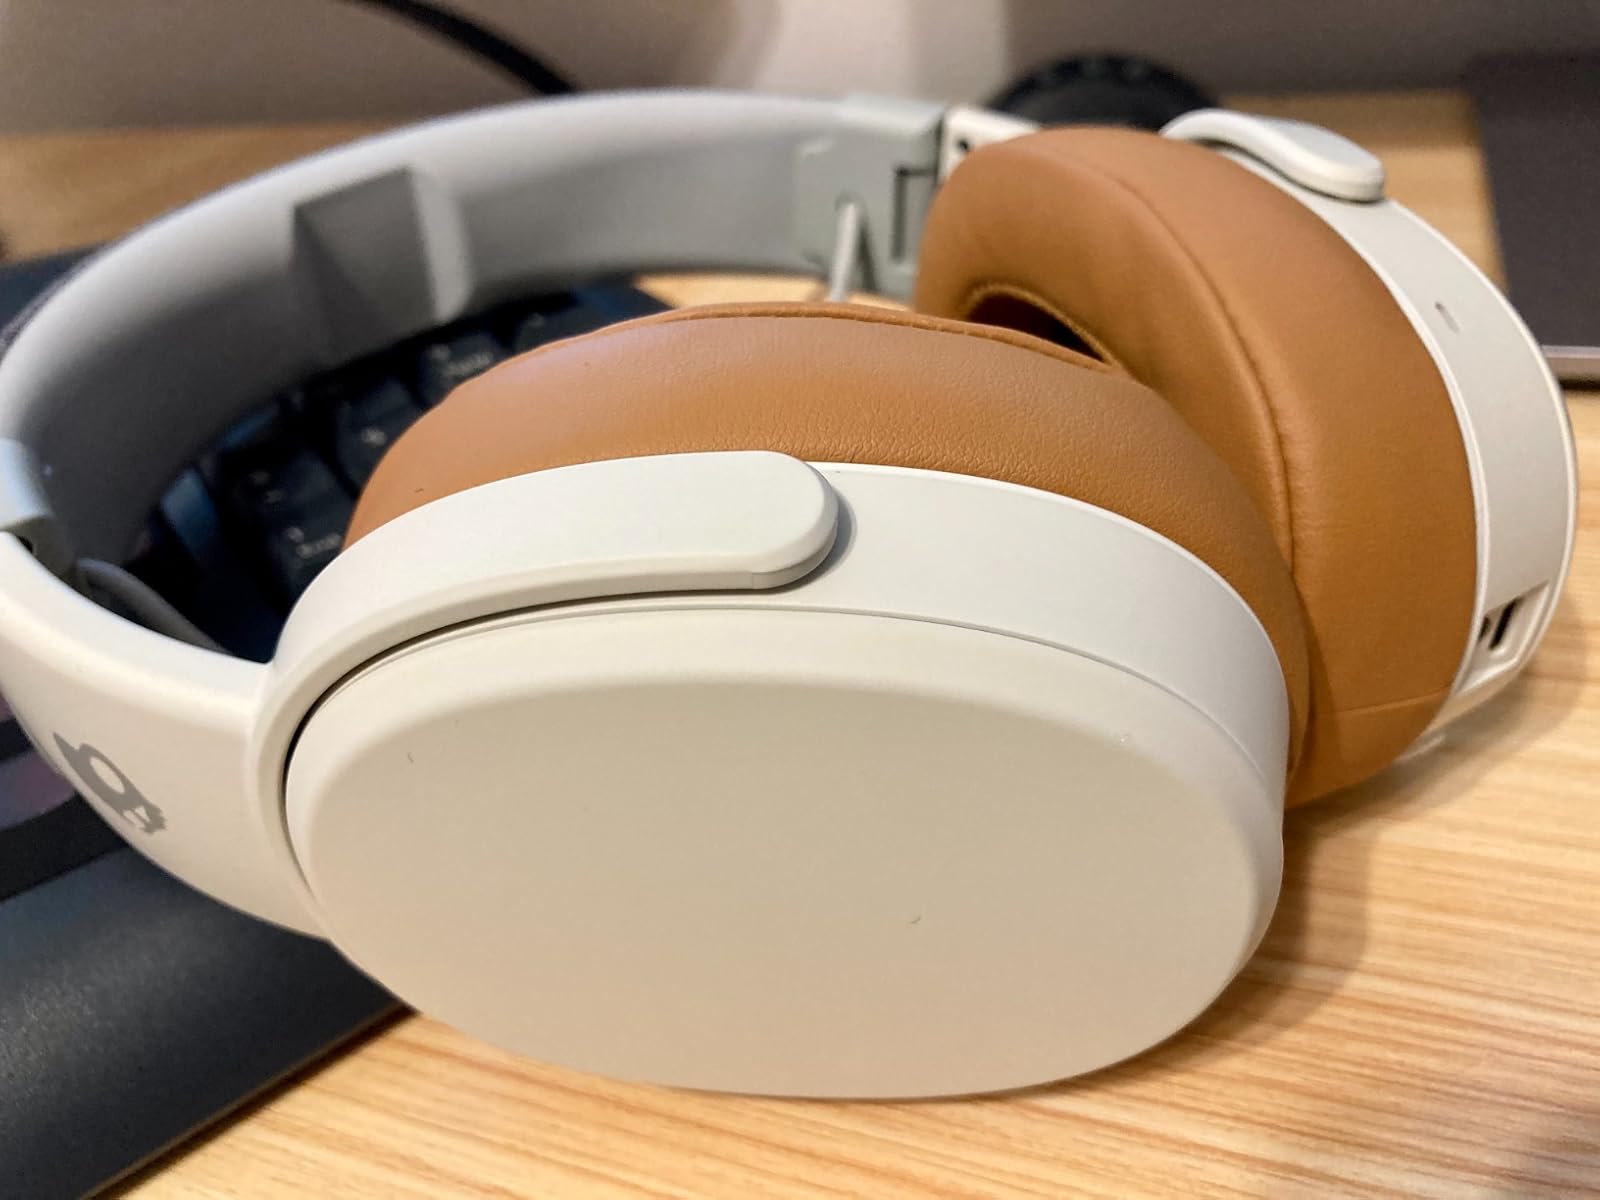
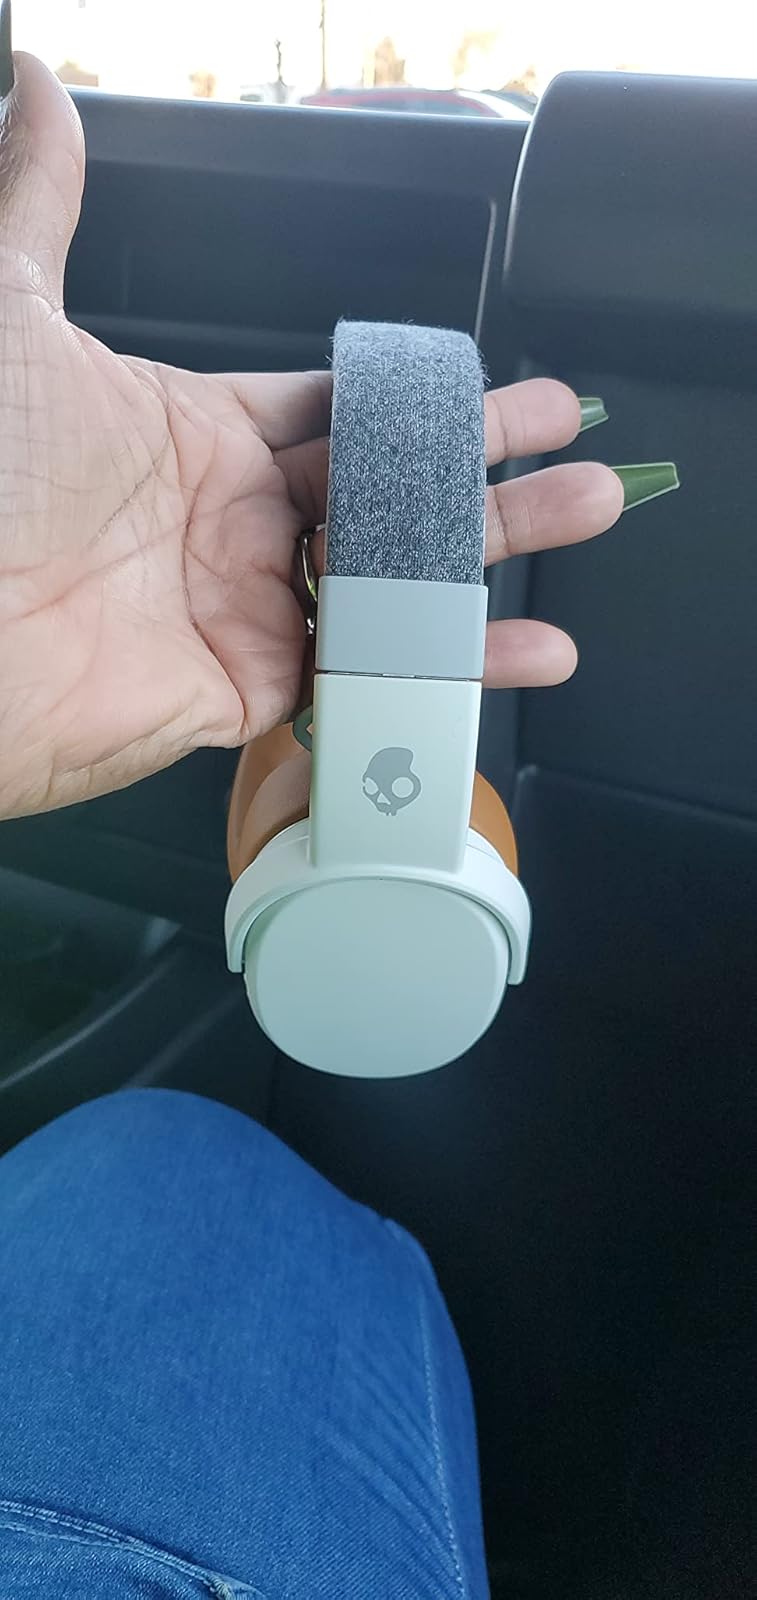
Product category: headphones
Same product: yes